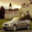
Label: automobile